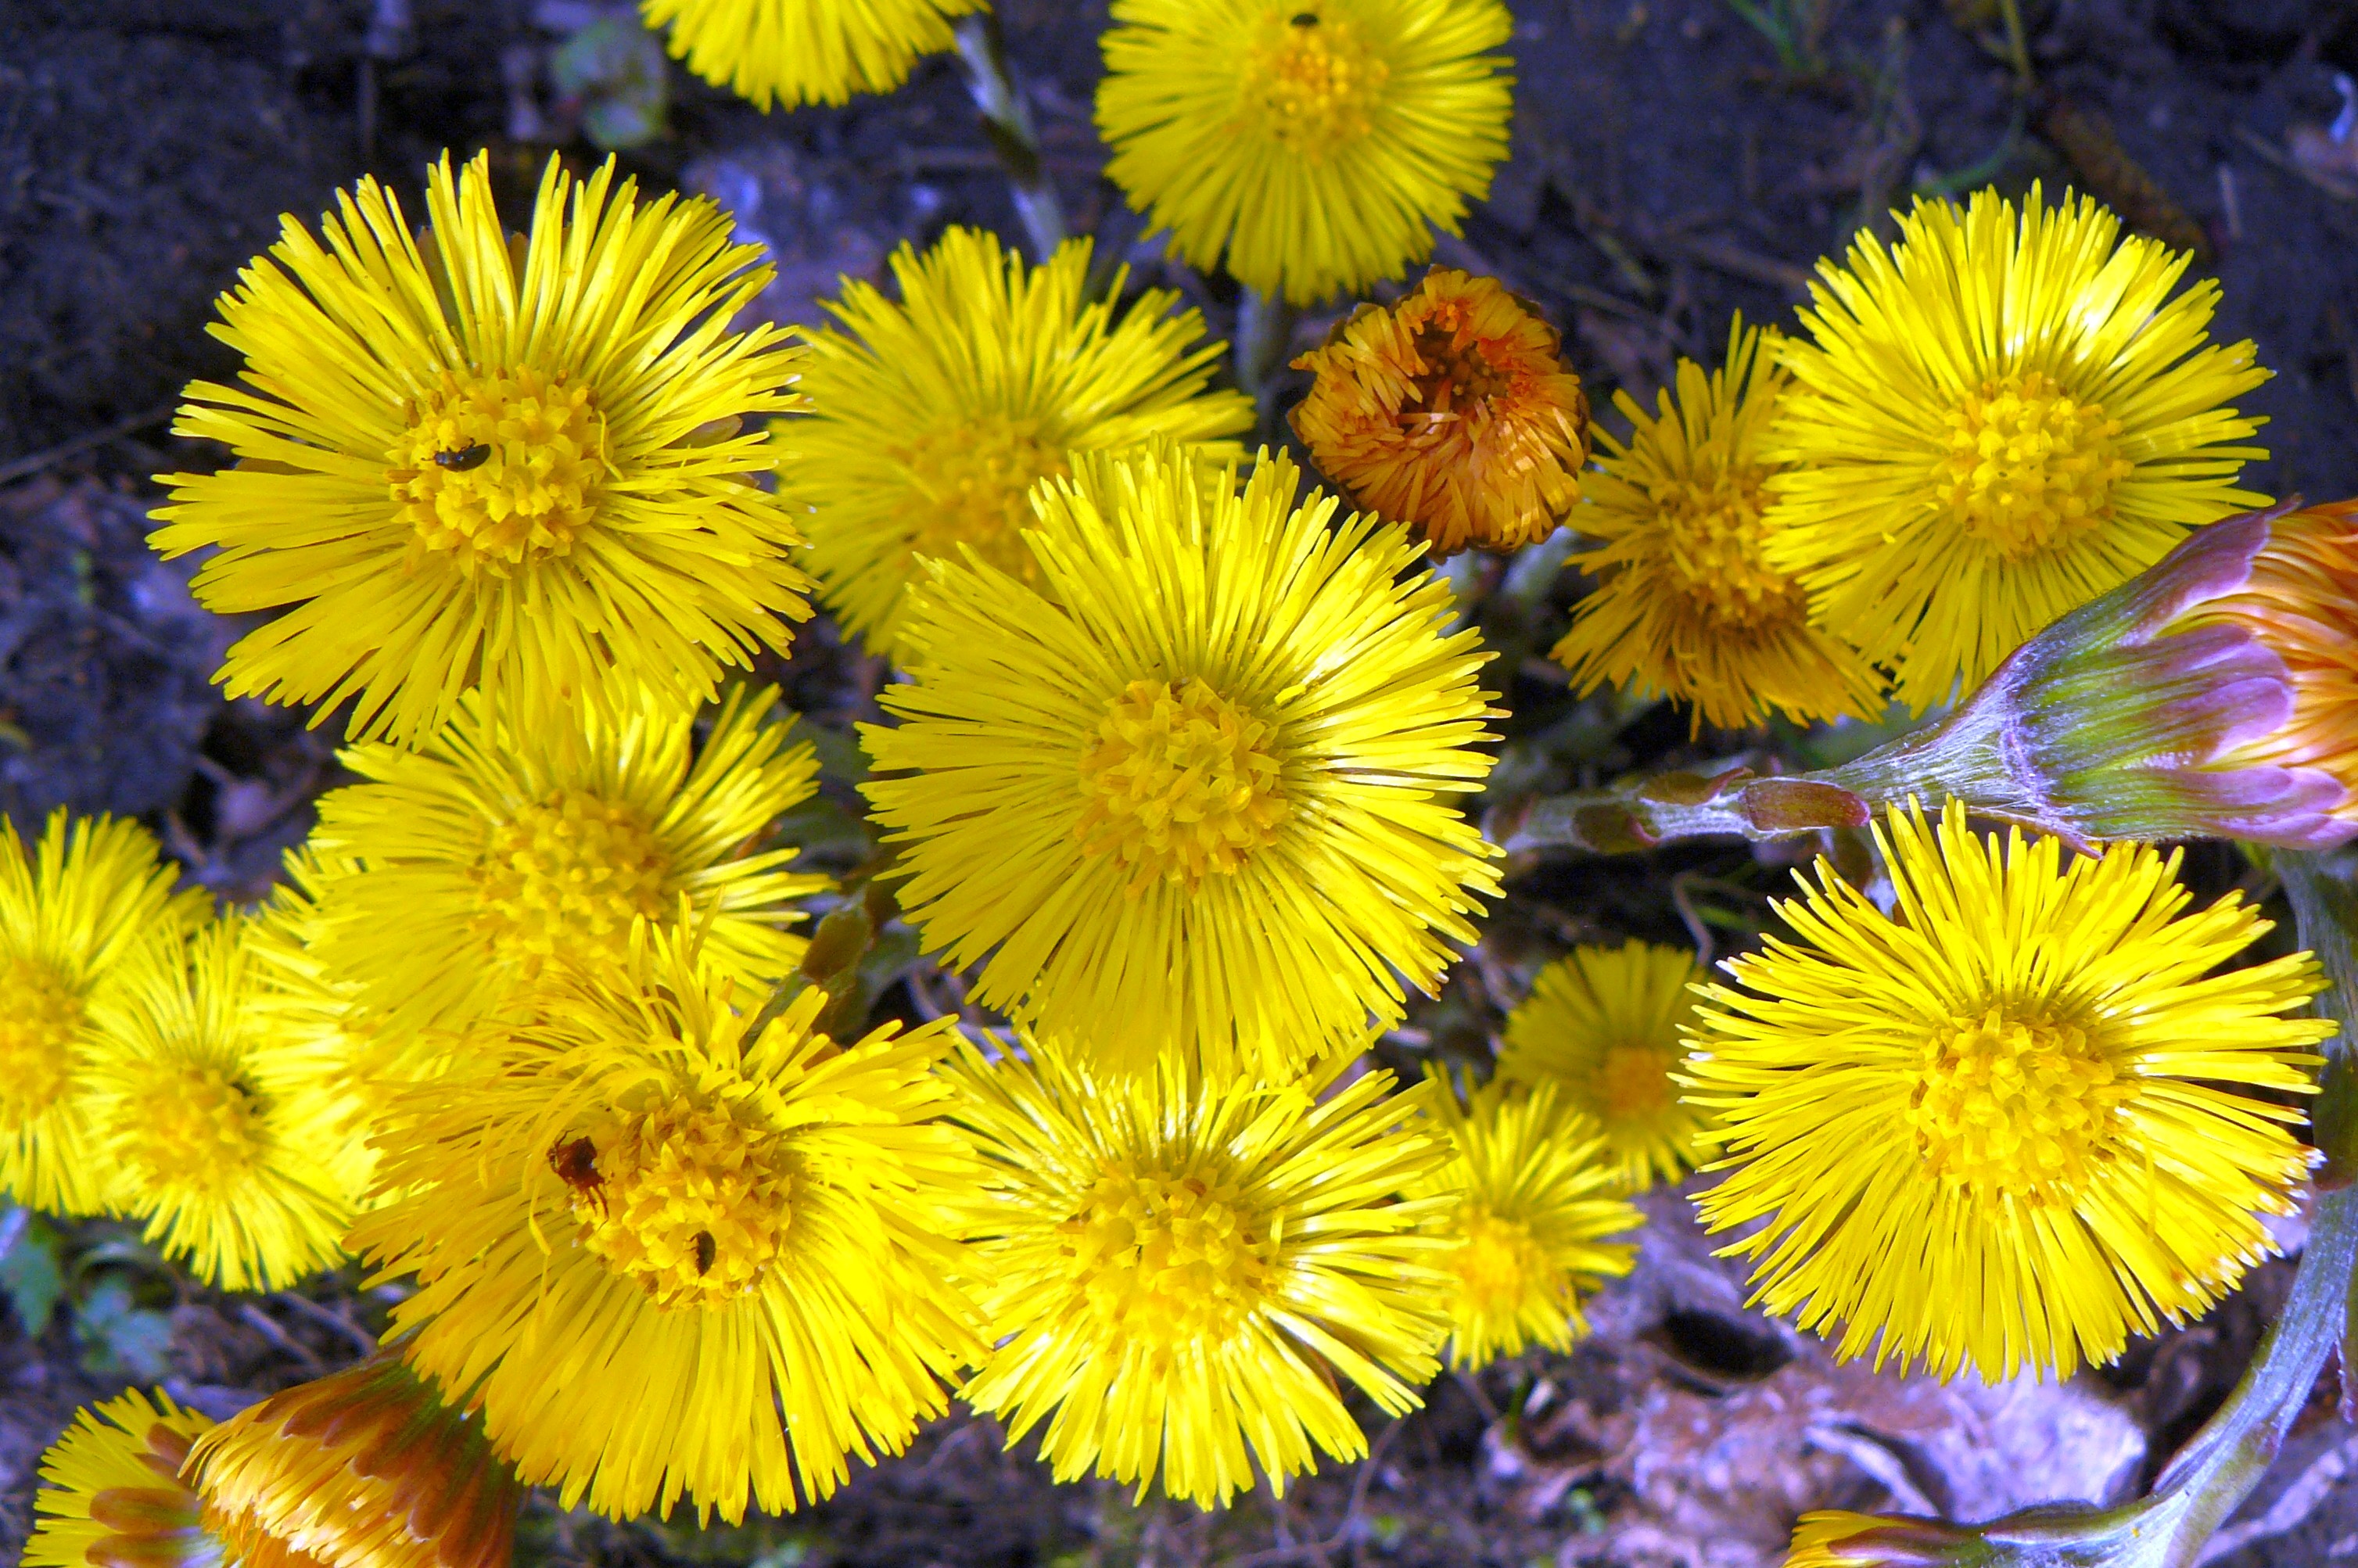
yellow, flower, plant, coltsfoot, petal, dandelion, groundcover, flowering plant, close up, terrestrial plant, annual plant, pollen, daisy family, macro photography, art, herbaceous plant, perennial plant, sunflower, sow thistles, wildflower, photography, Crepis paludosa